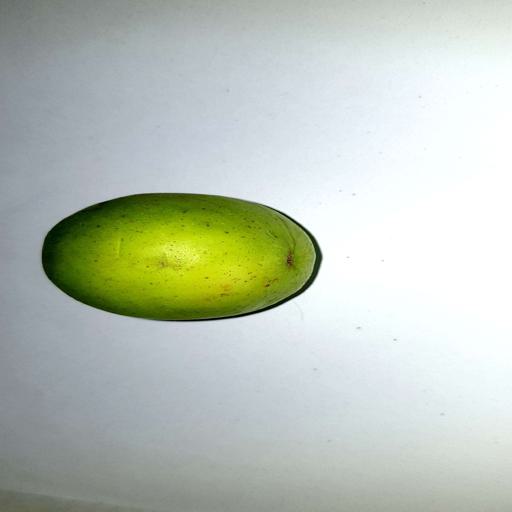
Label: healthy